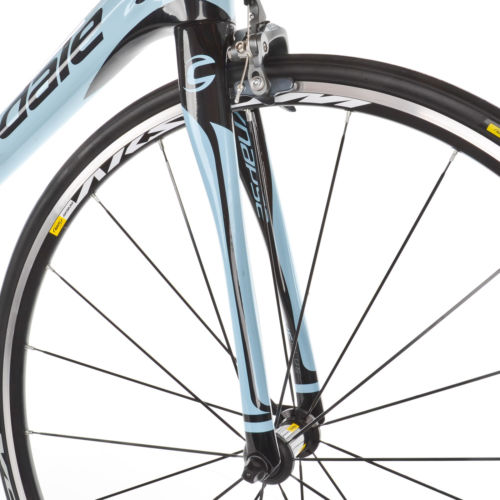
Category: bicycle